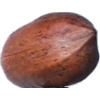
Label: Nut Pecan 1